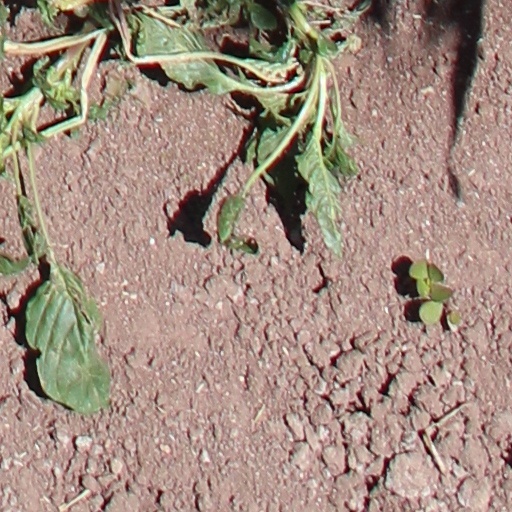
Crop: wheat